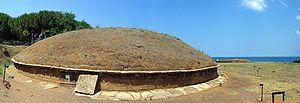
Baratti est une frazione de la commune de Piombino dans la province de Livourne en Toscane.
Le parc des nécropoles de Populonia est constitué de plusieurs sites identifiés remontant à différentes périodes de la civilisation étrusque, situés dans le golfe de Baratti, dans la commune de Piombino.